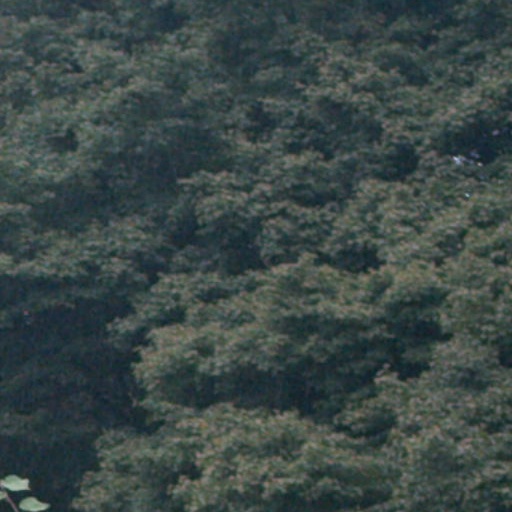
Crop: cassava